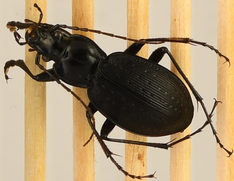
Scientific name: Carabus goryi
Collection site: Great Smoky Mountains National Park NEON (GRSM), plot GRSM_022